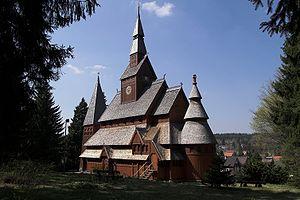
Hahnenklee est une Ortsteil de la ville de Goslar en Basse-Saxe.